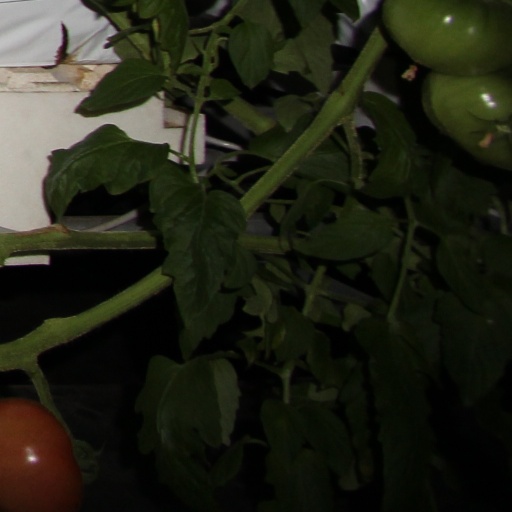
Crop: tomato